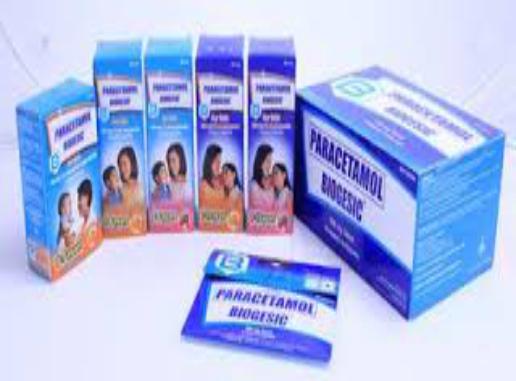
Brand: biogesic
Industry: Medical